August Piepenhagen

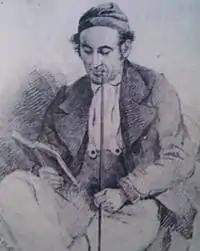
August Piepenhagen(date unknown)

August Friedrich Piepenhagen (2 August 1791 – 27 September 1868) was a Czech-German landscape painter who spent most of his career in Prague.